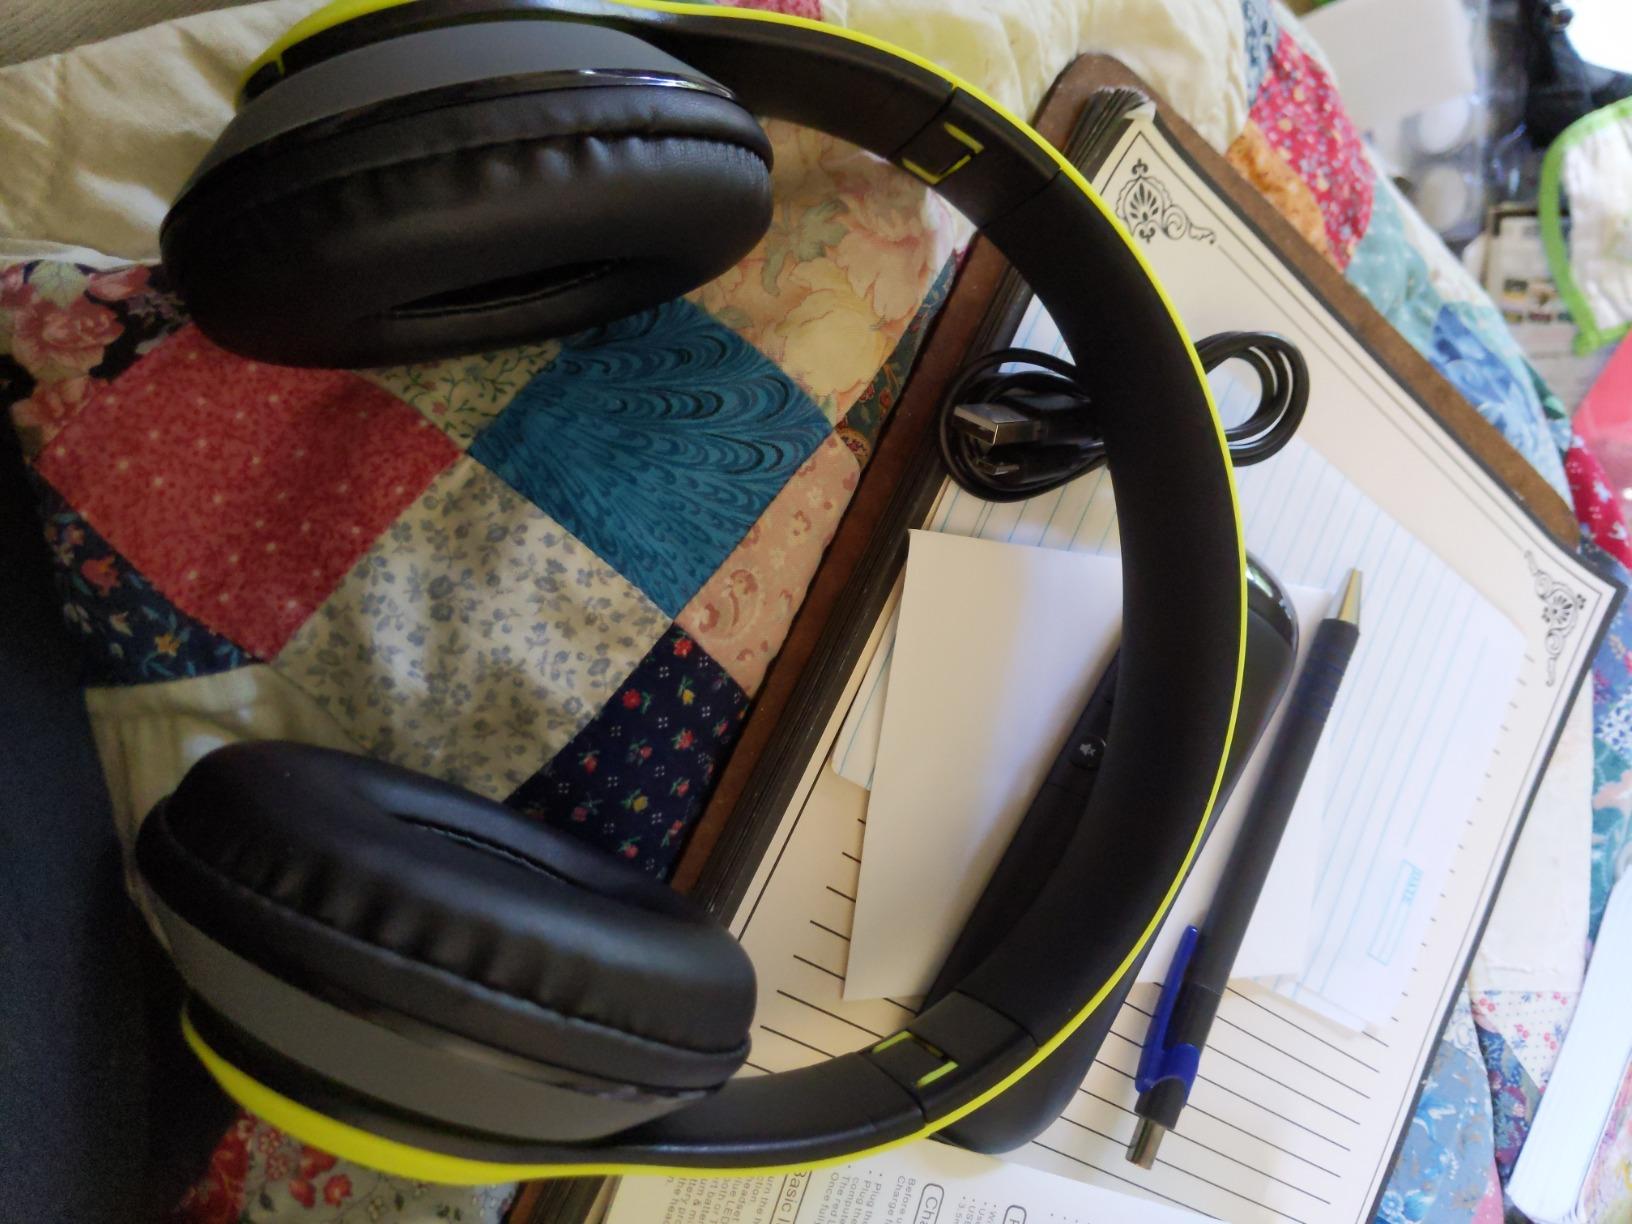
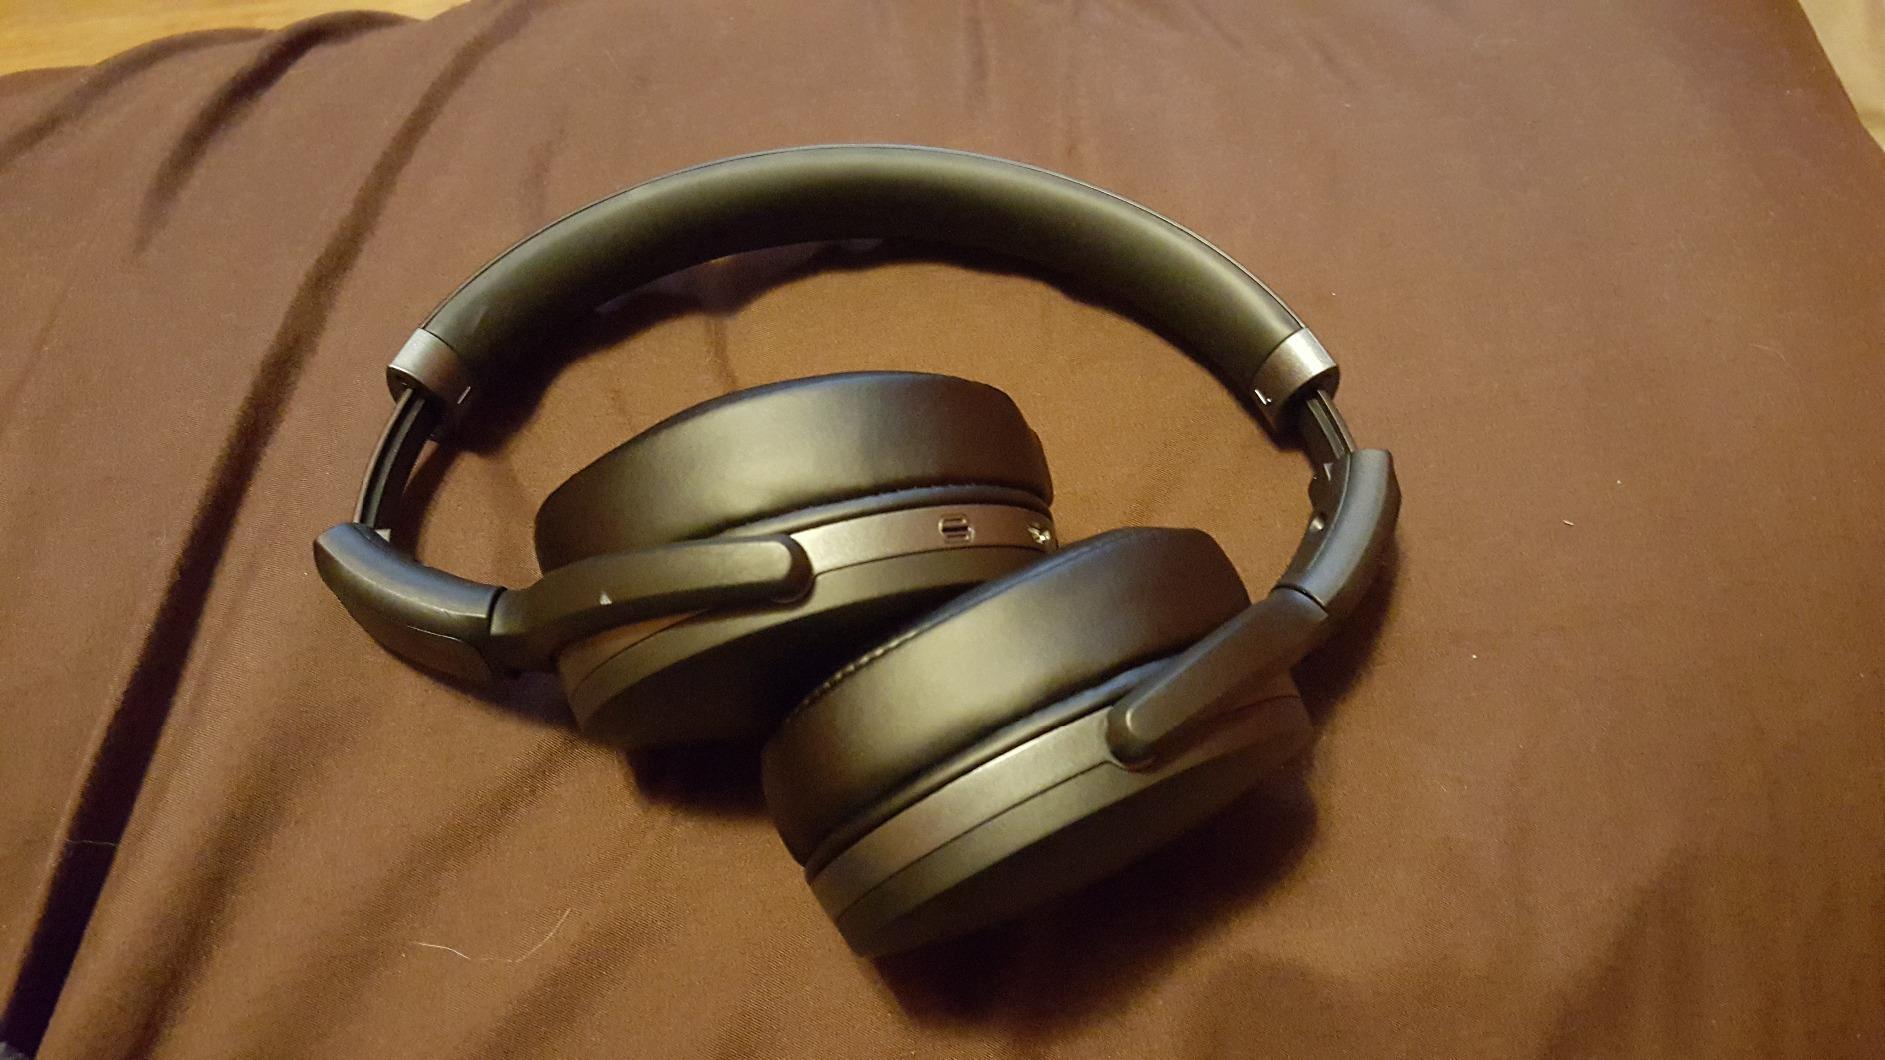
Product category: headphones
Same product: no